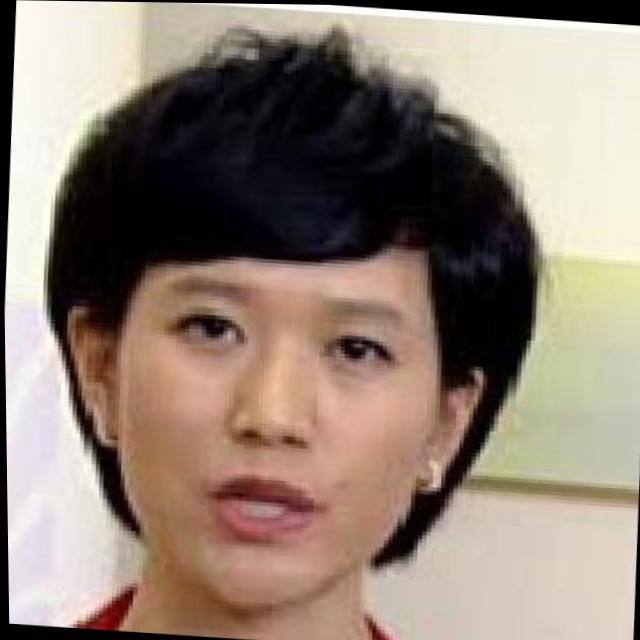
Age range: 21-44